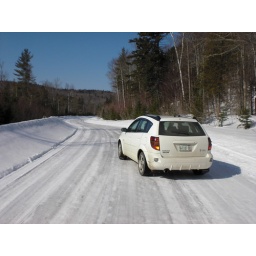
My car at the beginning of our drive around the western and northern shores of Moosehead lake